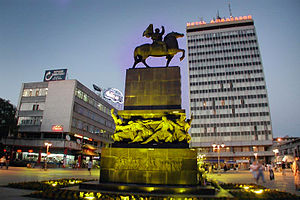
Niš
Niš jernbanestation den 18-04-2005
Niš er en by i Serbien ved floden Nišava. Byen har ca. 260.237 indbyggere.